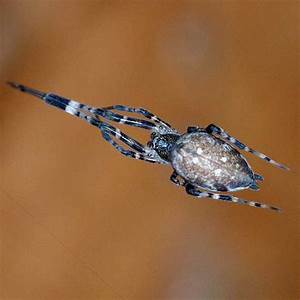
Label: spider